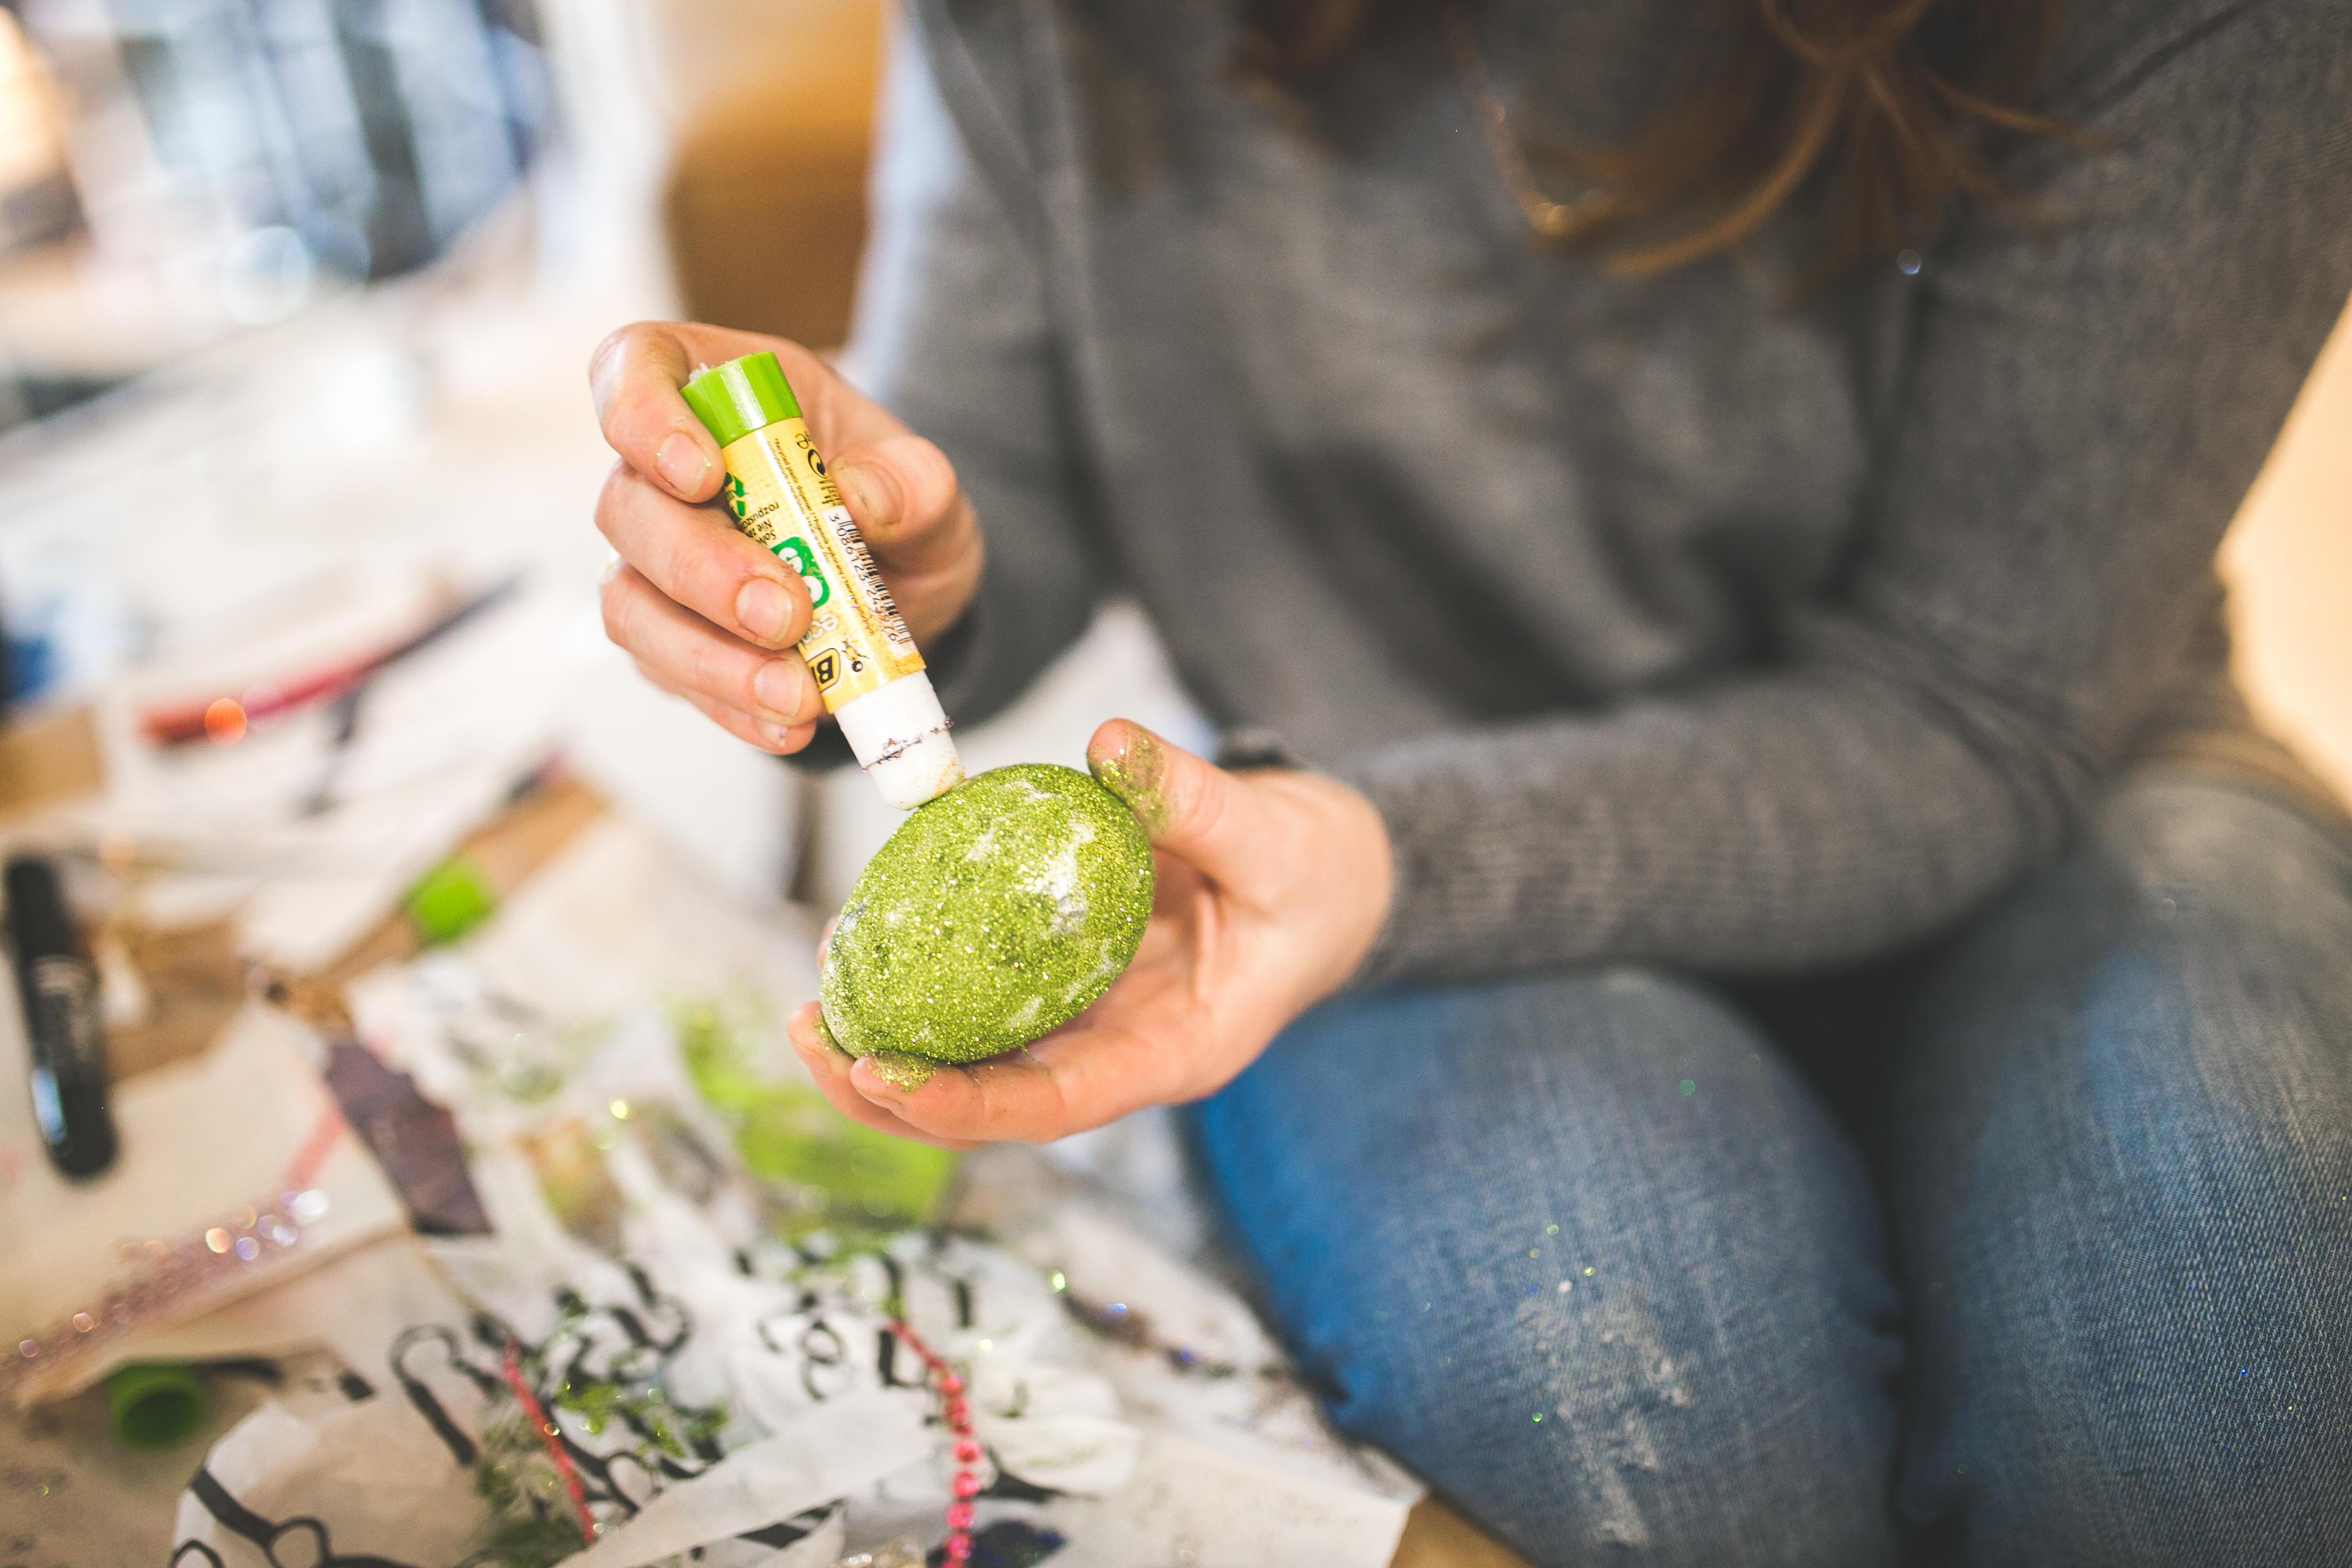
girl, woman, flower, food, spring, green, produce, color, egg, effort, sweetness, decorating, sense, glitters